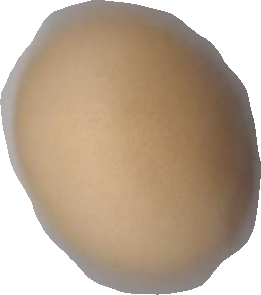
Variety: Grobogan